Santa Clara University

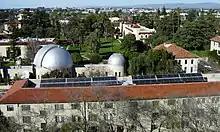
Aerial view of the Mission Gardens in the western part of campus

The university address is in Santa Clara, California, though a significant part of the campus lies over the border into San Jose, California. Over the last century and a half, the Santa Clara University campus has expanded to more than .